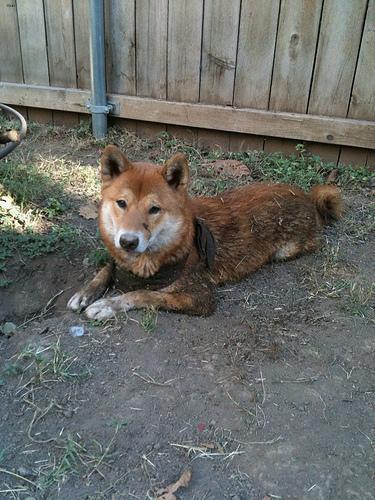
shiba inu